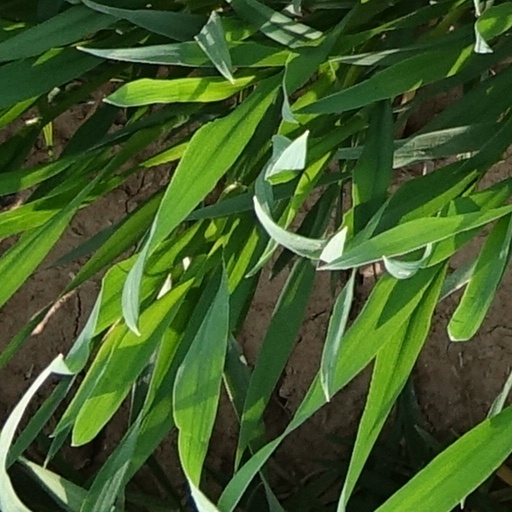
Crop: wheat